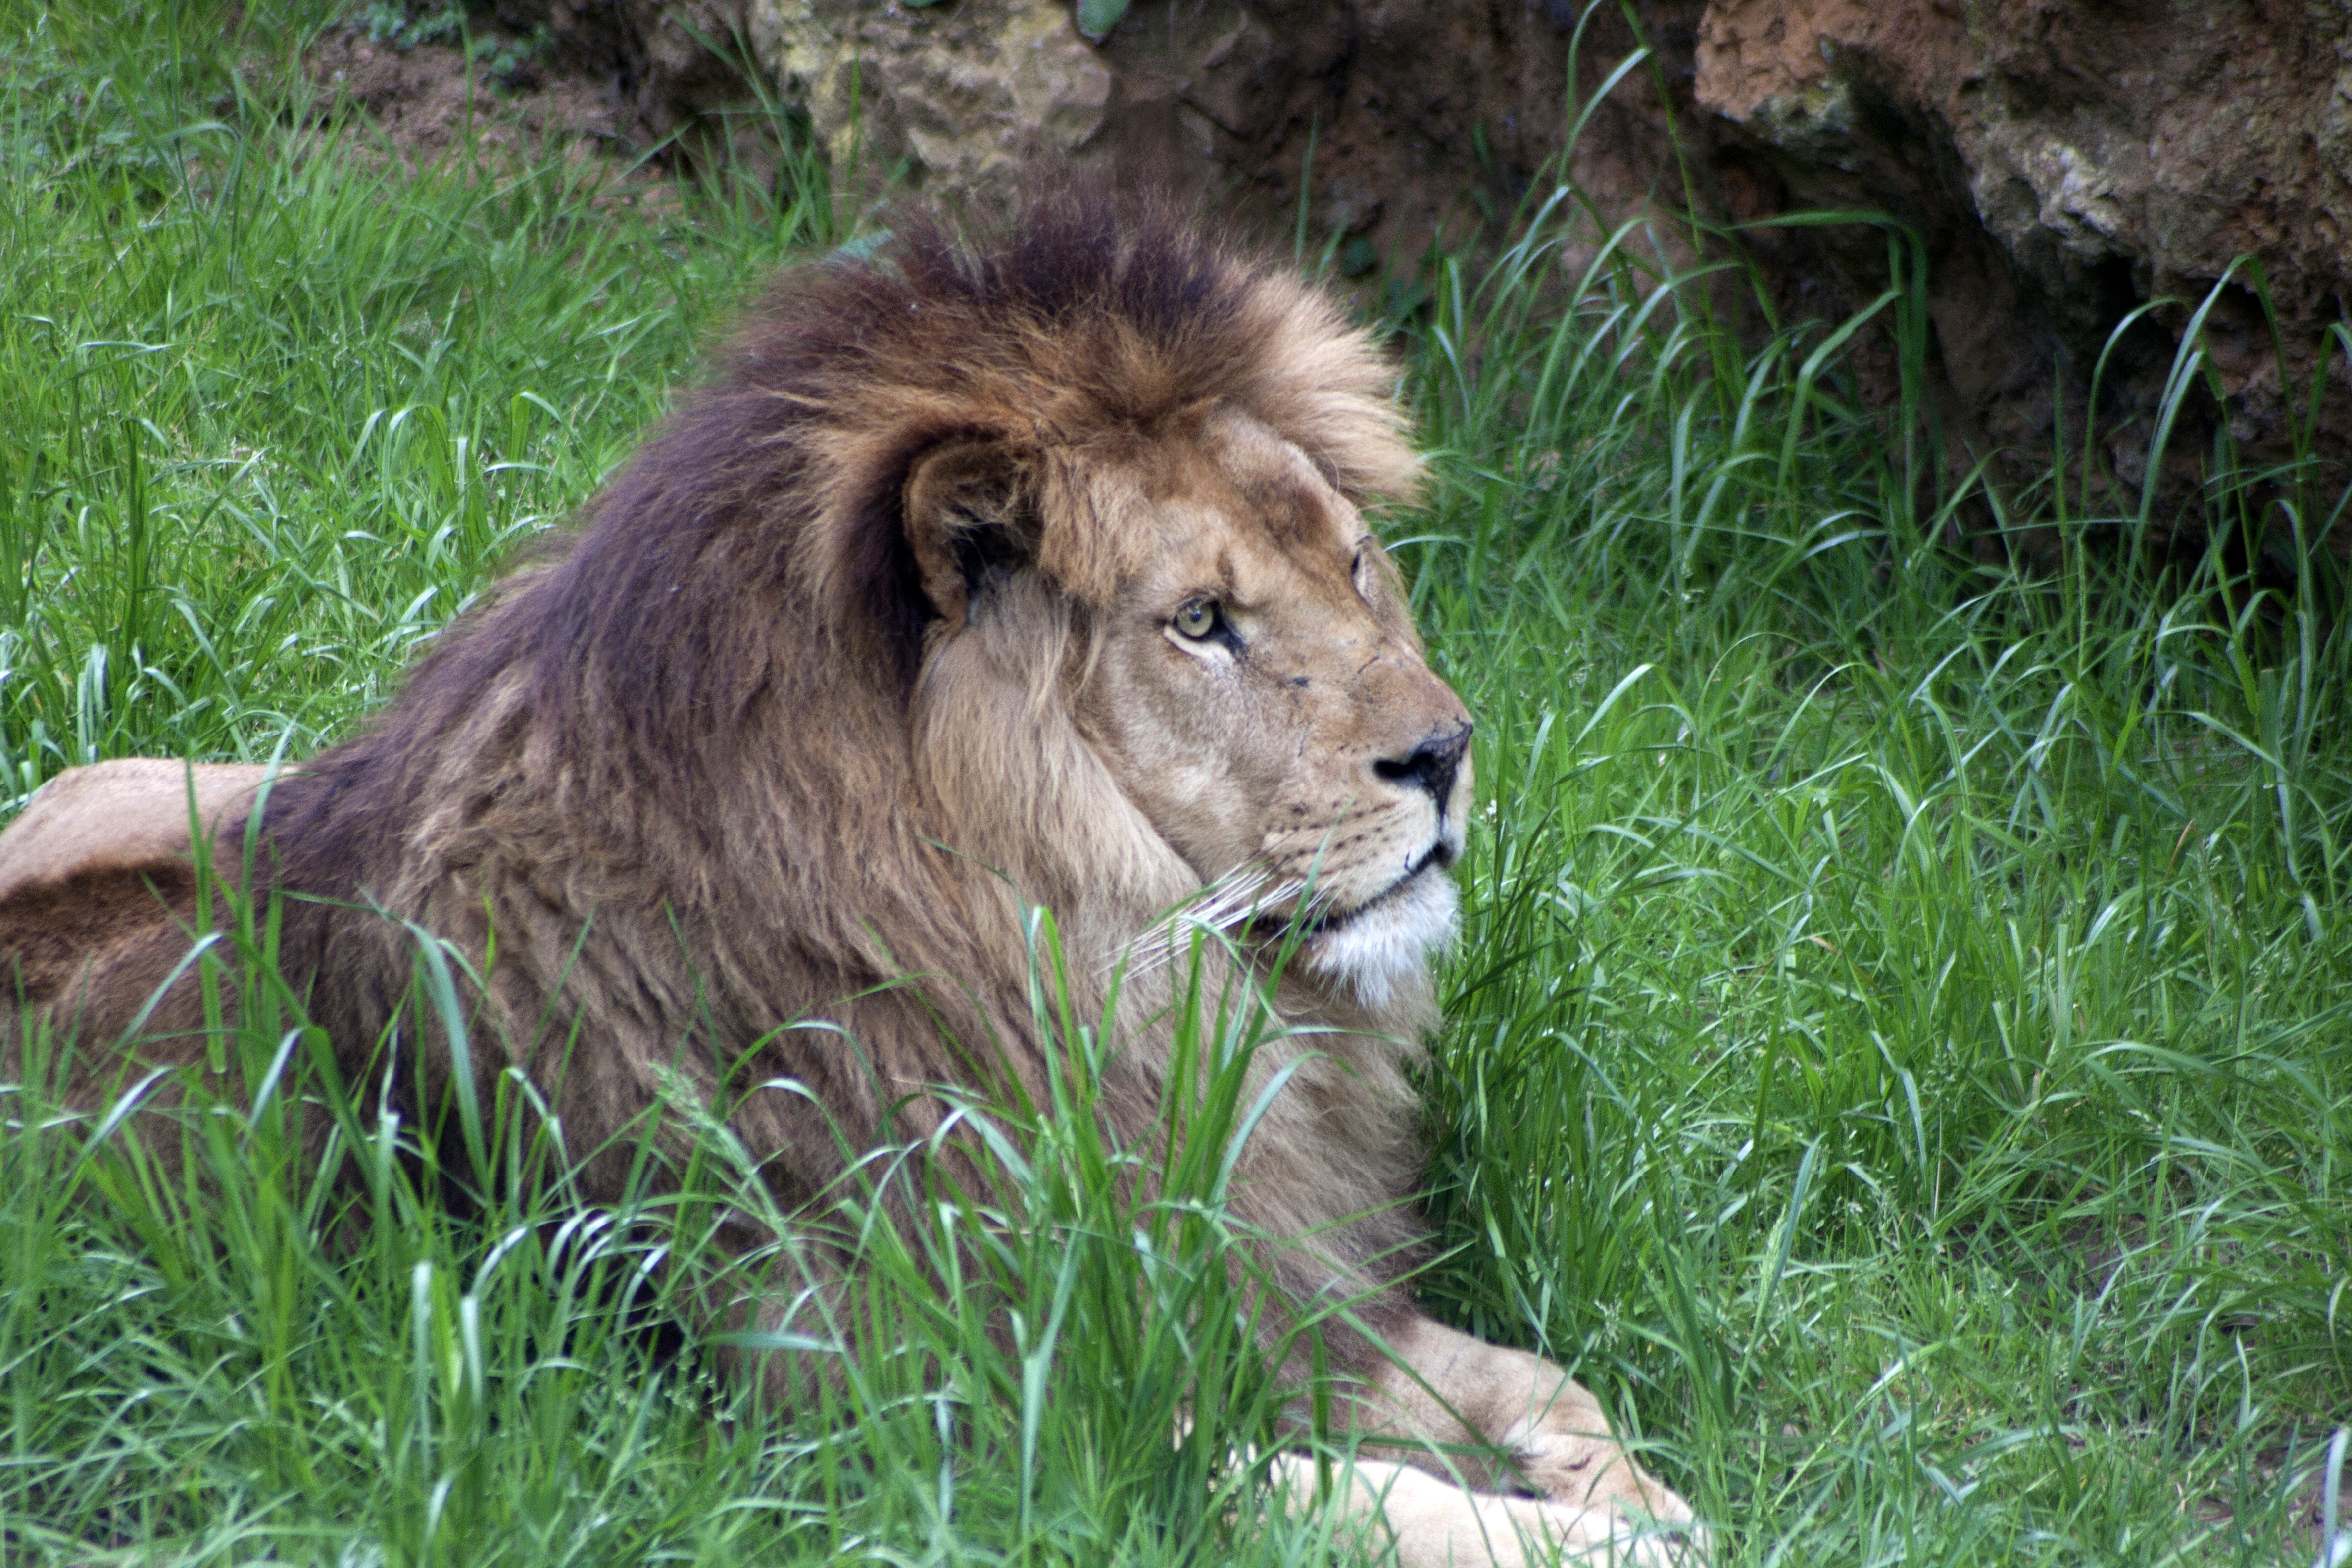
nature, animal, wildlife, zoo, mammal, mane, fauna, savanna, lion, vertebrate, leon, safari, big cats, cat like mammal, masai lion